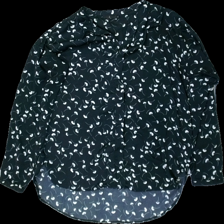
View: front
Type: Blouse
Category: Ladies
Brand: Not in the list
Brand text on label: åhlens
Colors: Black, White
Material: 100% Polyester
Pattern: Floral print
Cut: Loose
Size: 38
Season: All
Price range: 50-100
Recommended usage: Reuse